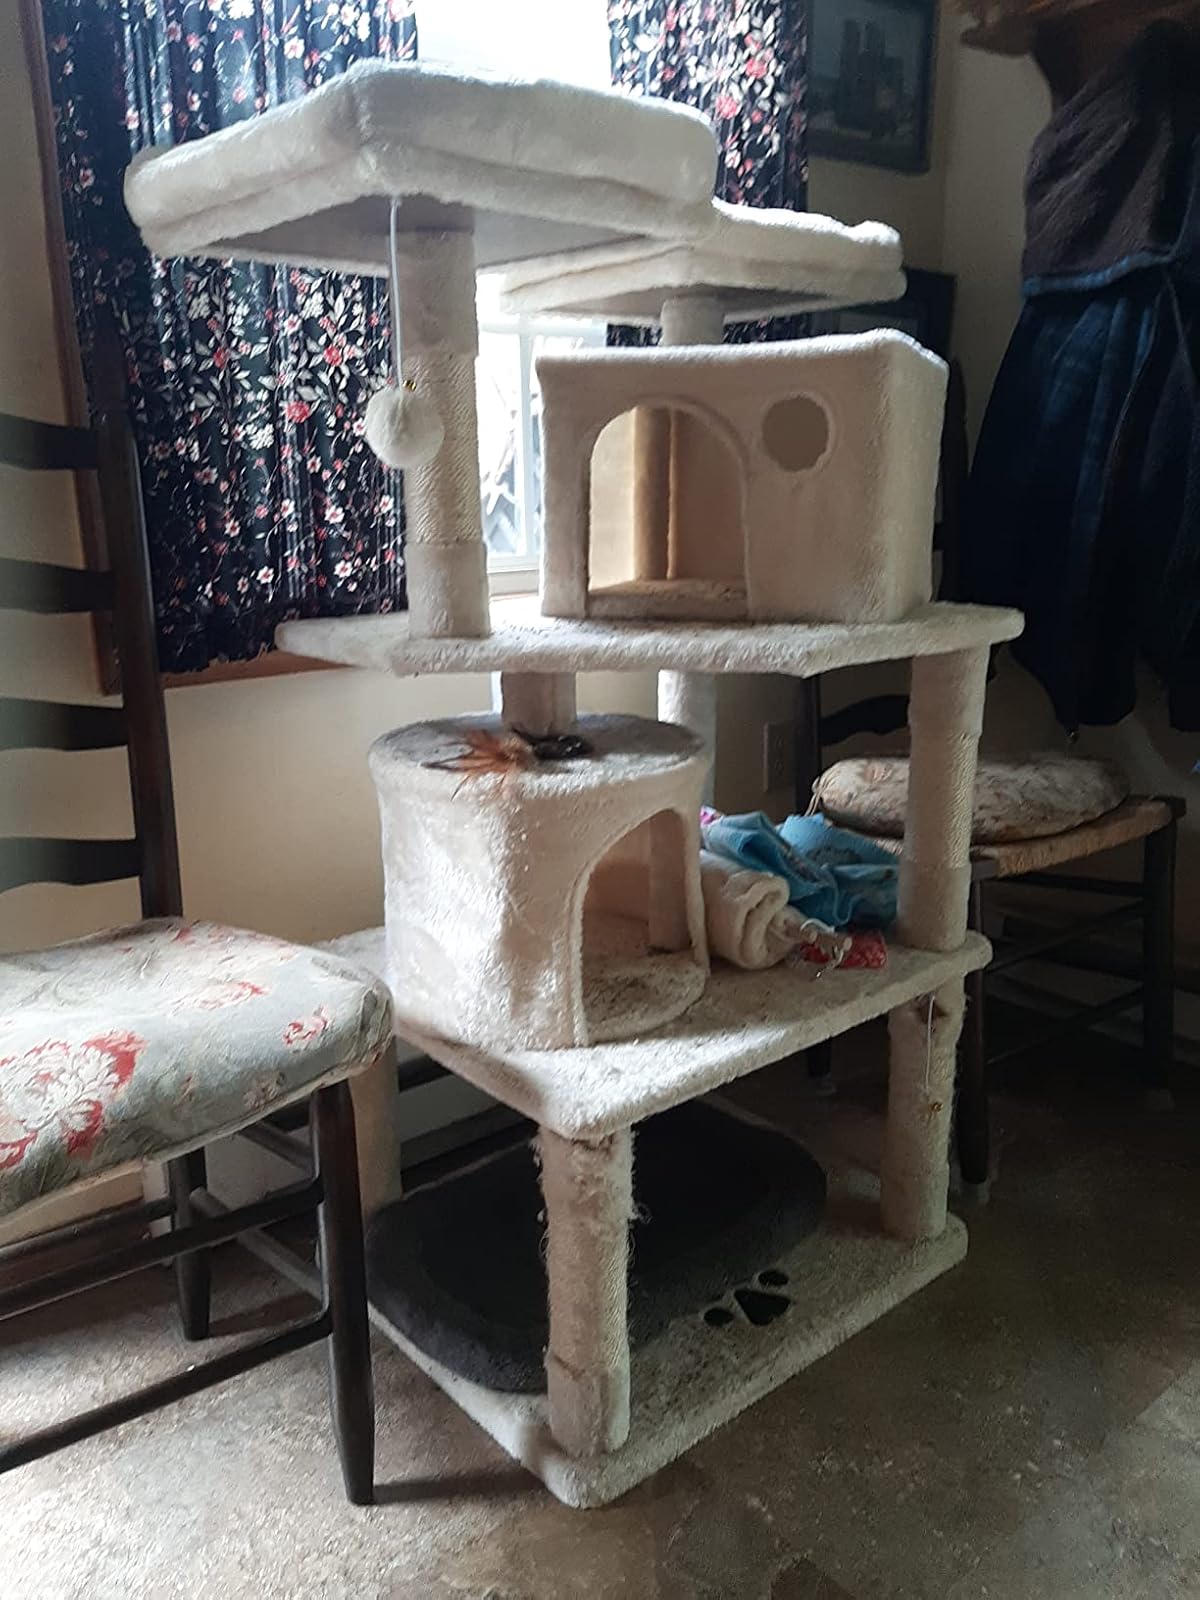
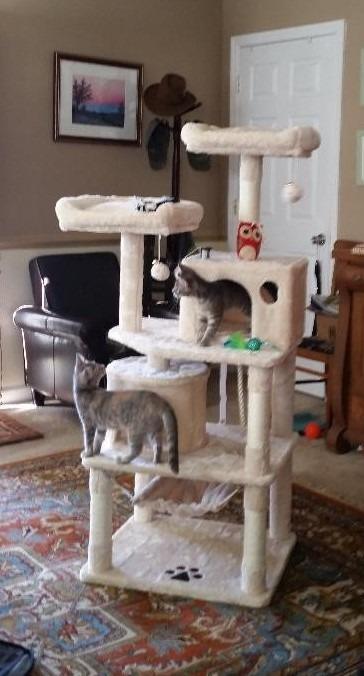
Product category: items_cat tree
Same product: yes